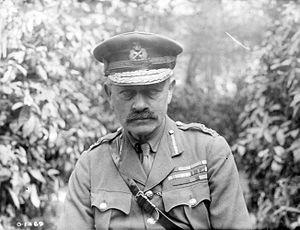
Julian Byng en avril 1917.